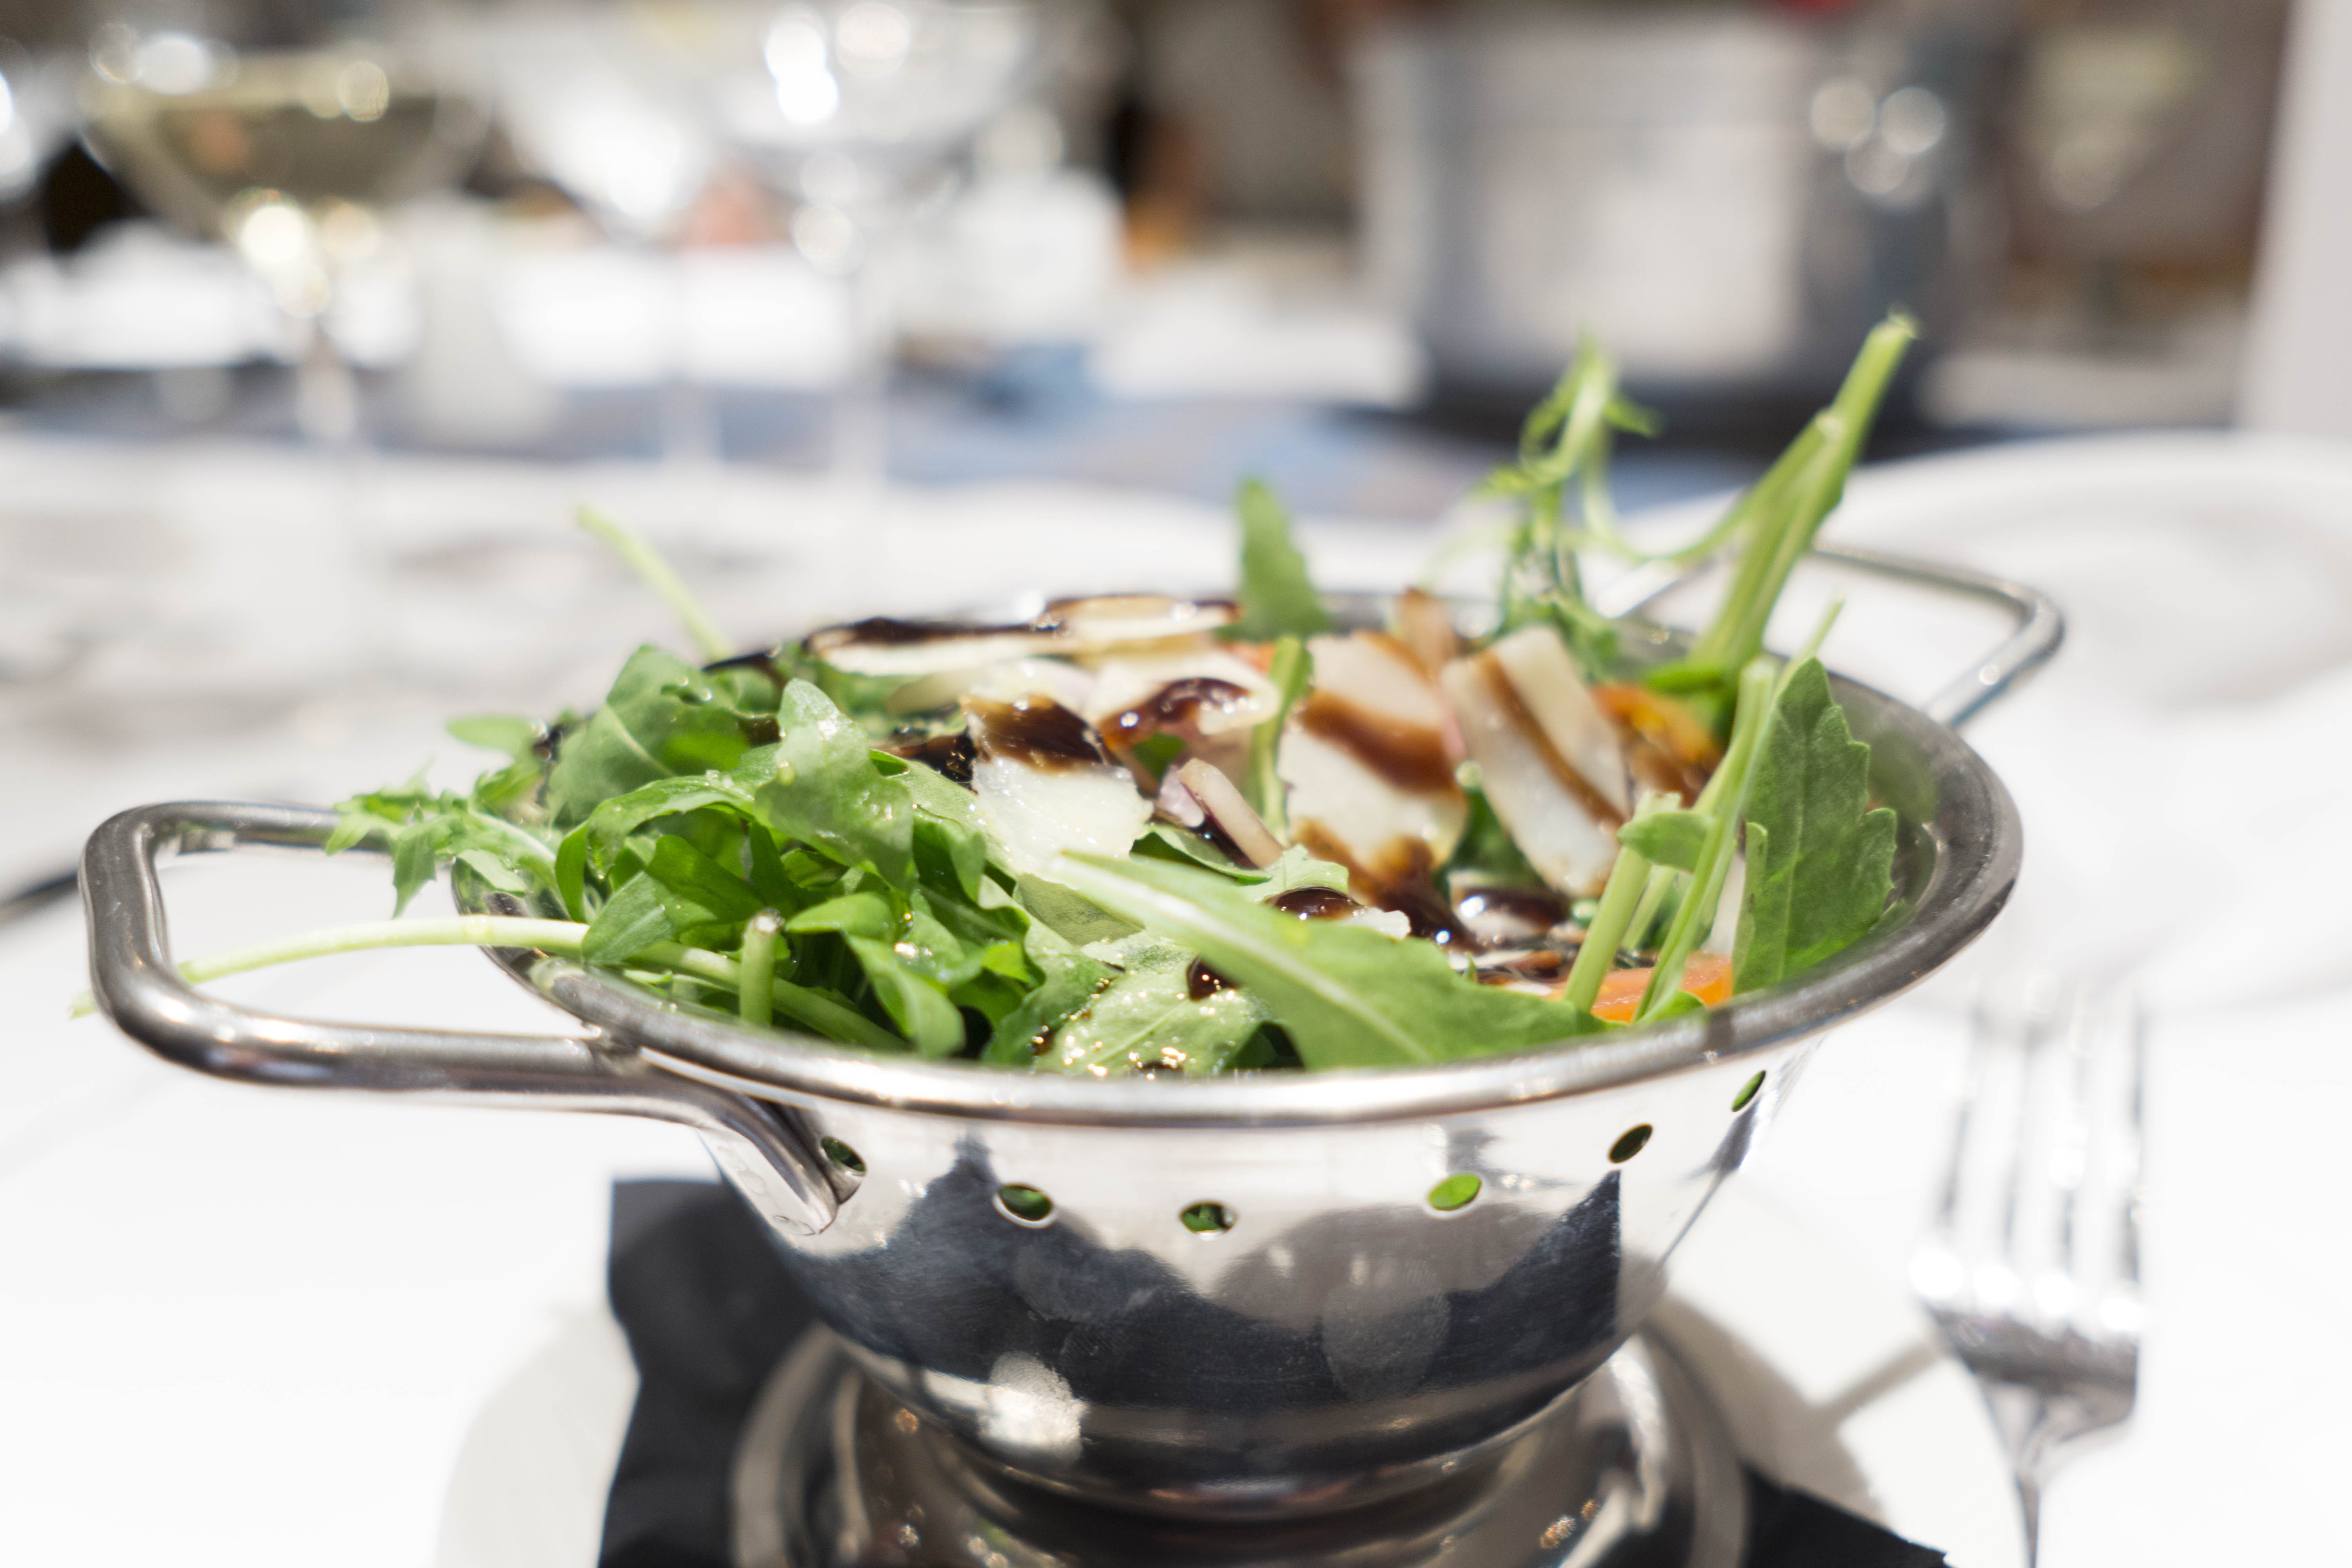
restaurant, dish, meal, food, salad, produce, seafood, gourmet, healthy, lunch, cuisine, cheese, italian, appetizer, parmesan, parmesan cheese